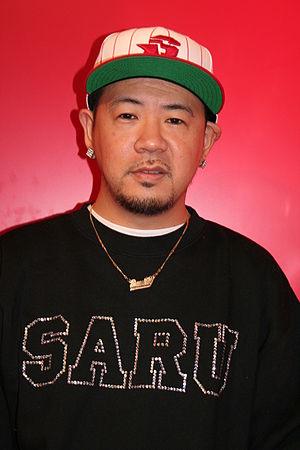
Séance de dédicaces avec Santa Inoue organisée par les éditions Glénat lors de la Manga Expo 2006 (Paris, France) pour la sortie en France du premier tome de Tokyo Tribe 2.
Santa Inoue est un dessinateur de manga japonais. Il est né en 1968 à Paris, en France.